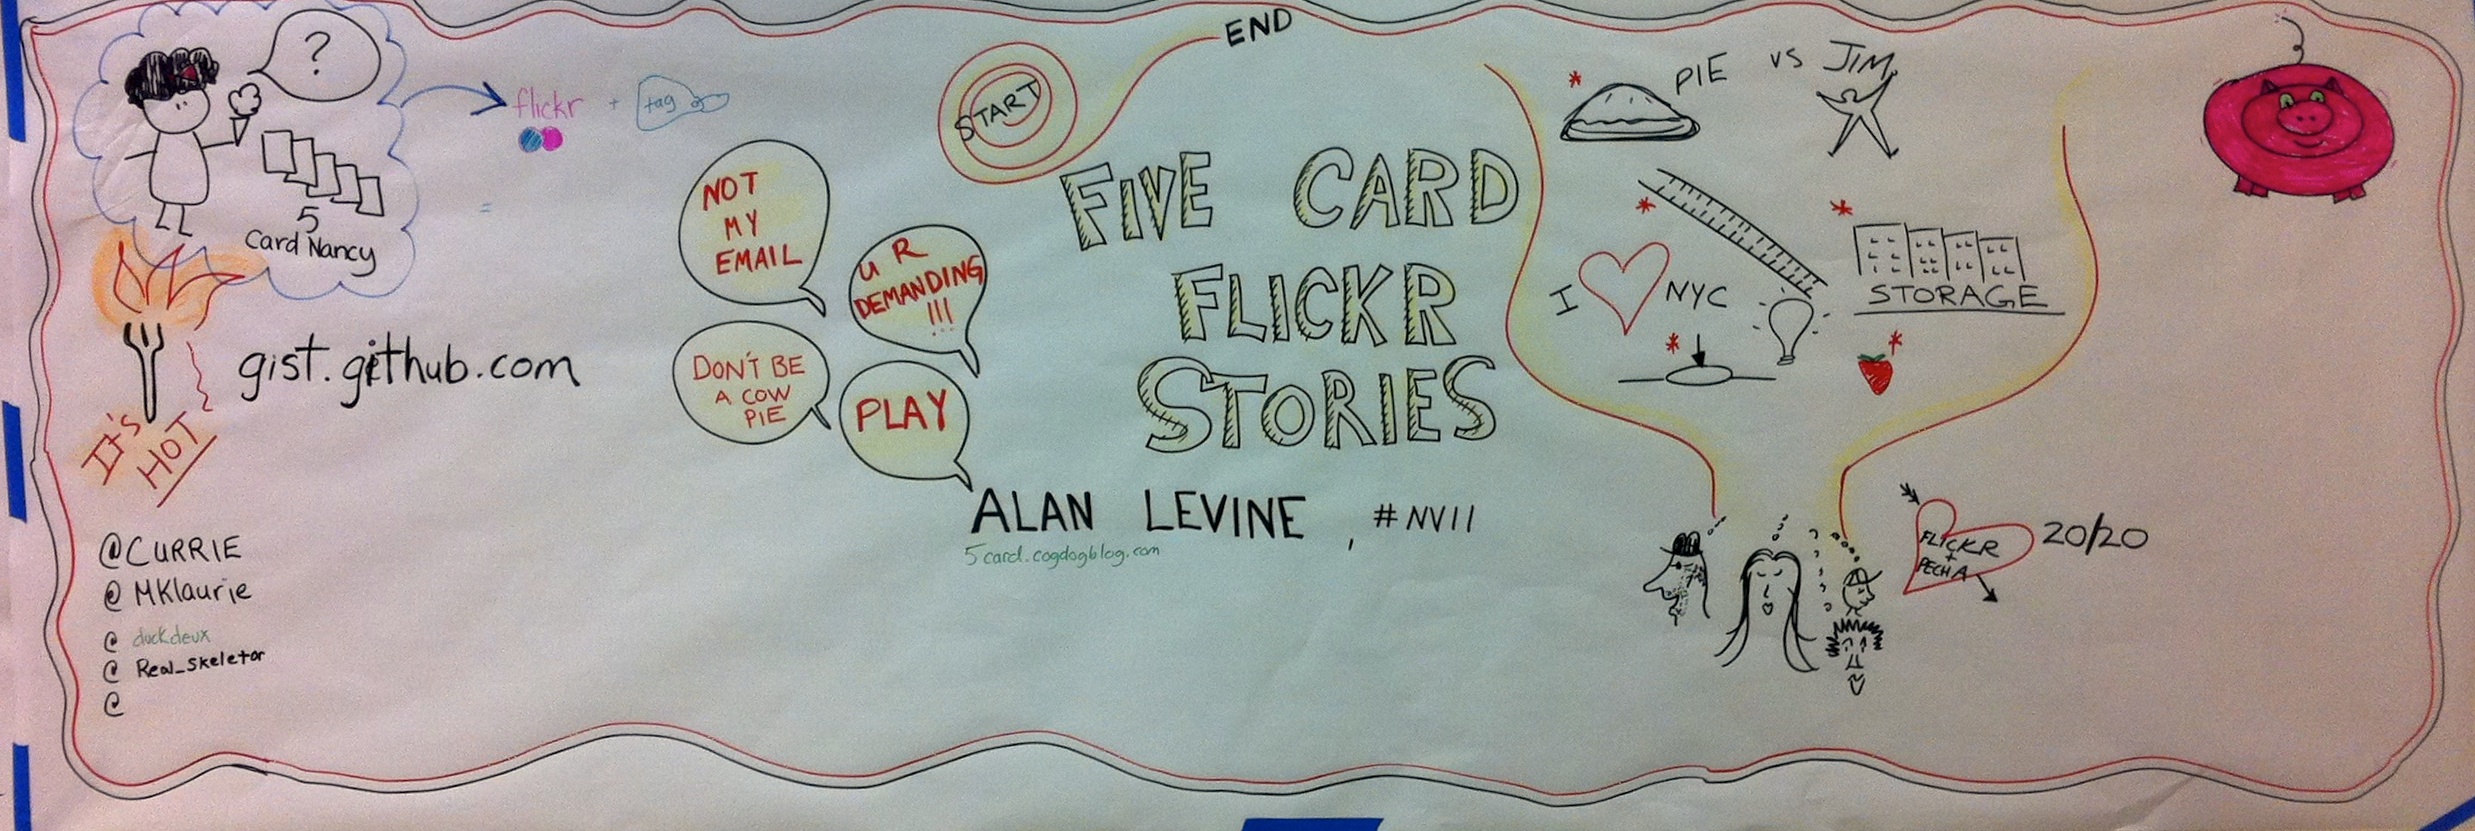
pattern, map, font, art, sketch, drawing, design, nv11